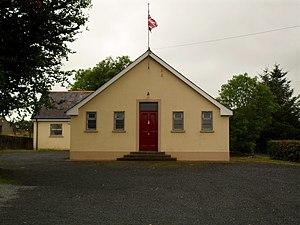
La South Armagh Republican Action Force est un groupe armé républicain nord-irlandais actif dans le comté d'Armagh en 1975 durant le conflit nord-irlandais. Il est souvent considéré comme un nom d'emprunt de l'IRA provisoire. Le 1ᵉʳ septembre 1975, le groupe tire sur cinq ou six protestants près de Newtownhamilton, devant un bâtiment de l'Ordre d'Orange, le Tullyvallen Orange Hall, peut-être en représailles à l'assassinat de catholiques à Belfast.